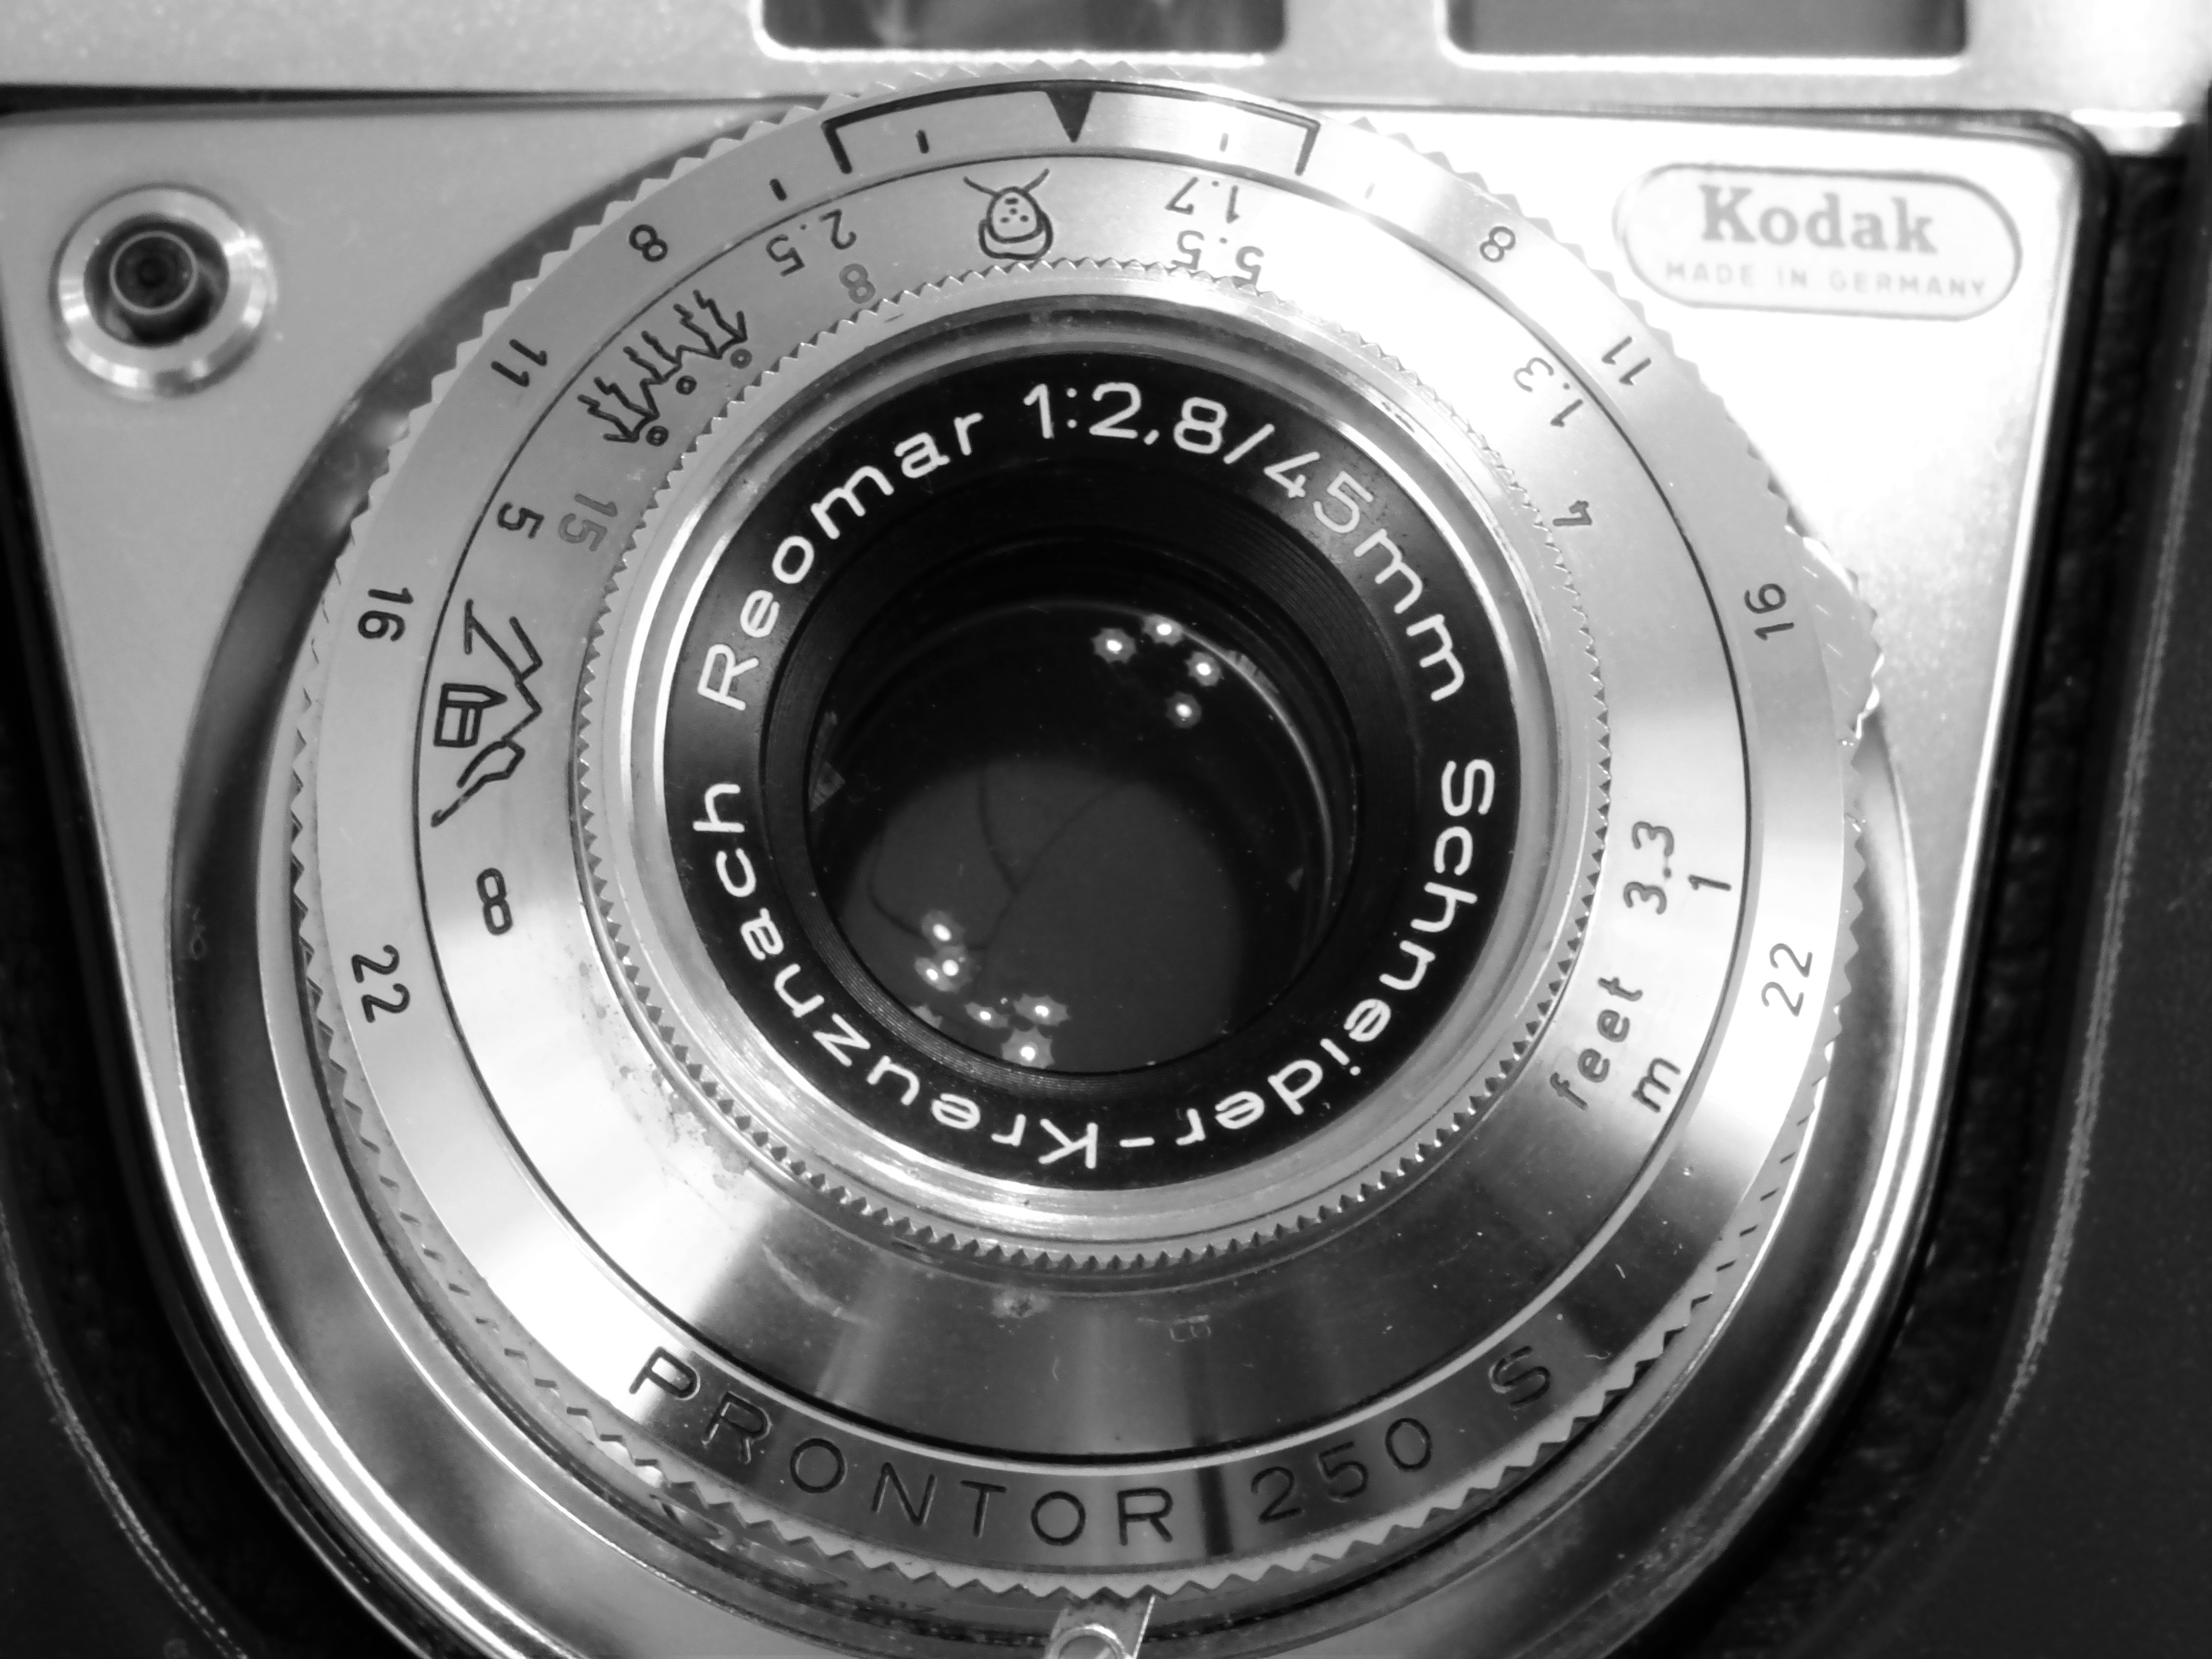
black and white, camera, wheel, old, lens, reflex camera, digital camera, kodak, camera lens, cameras, single lens reflex camera, cameras optics, retinette